University of Waterloo Faculty of Science

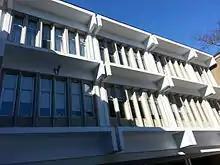
"The Link"

Students in the Faculty of Science are represented by the Science Society (SciSoc) which hosts social events, represents student interests to the university, and operates the Science C&D student coffee shop in the Biology 1 building.